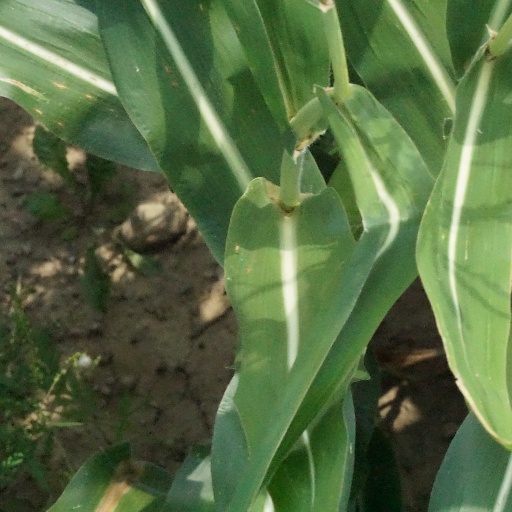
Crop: maize; corn